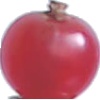
Label: redcurrant